Thank You, Fog

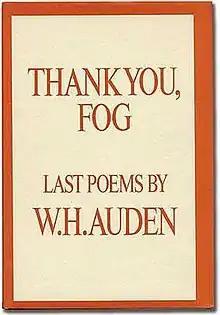
First US edition (publ. Random House)

Thank You, Fog: Last Poems by W. H. Auden is a posthumous book of poems by W. H. Auden, published in 1974.